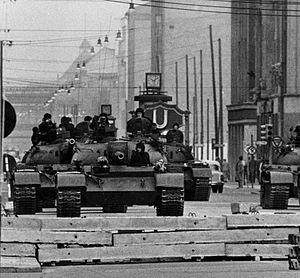
Le Groupement des forces armées soviétiques en Allemagne, étaient les forces armées soviétiques stationnés en Allemagne de l'Est de 1954 à 1994.
La course aux armements nucléaires est la course aux armements, pour la suprématie en cas de guerre nucléaire, qui a eu lieu entre les États-Unis, l’Union soviétique et leurs alliés respectifs pendant la guerre froide. Elle sera à l'origine de l'initiative de défense stratégique lancée par Ronald Reagan.